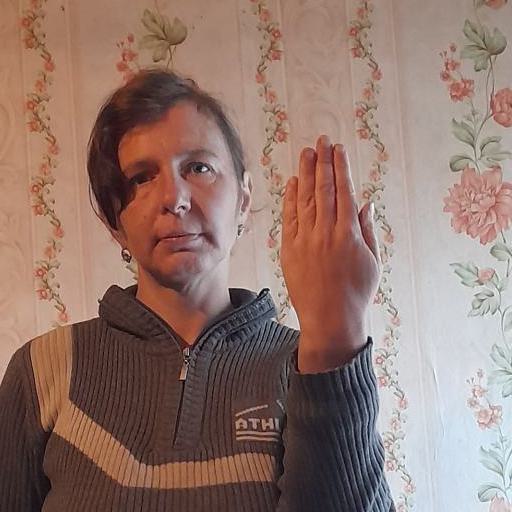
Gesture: stop_inverted